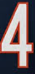
Number: 4